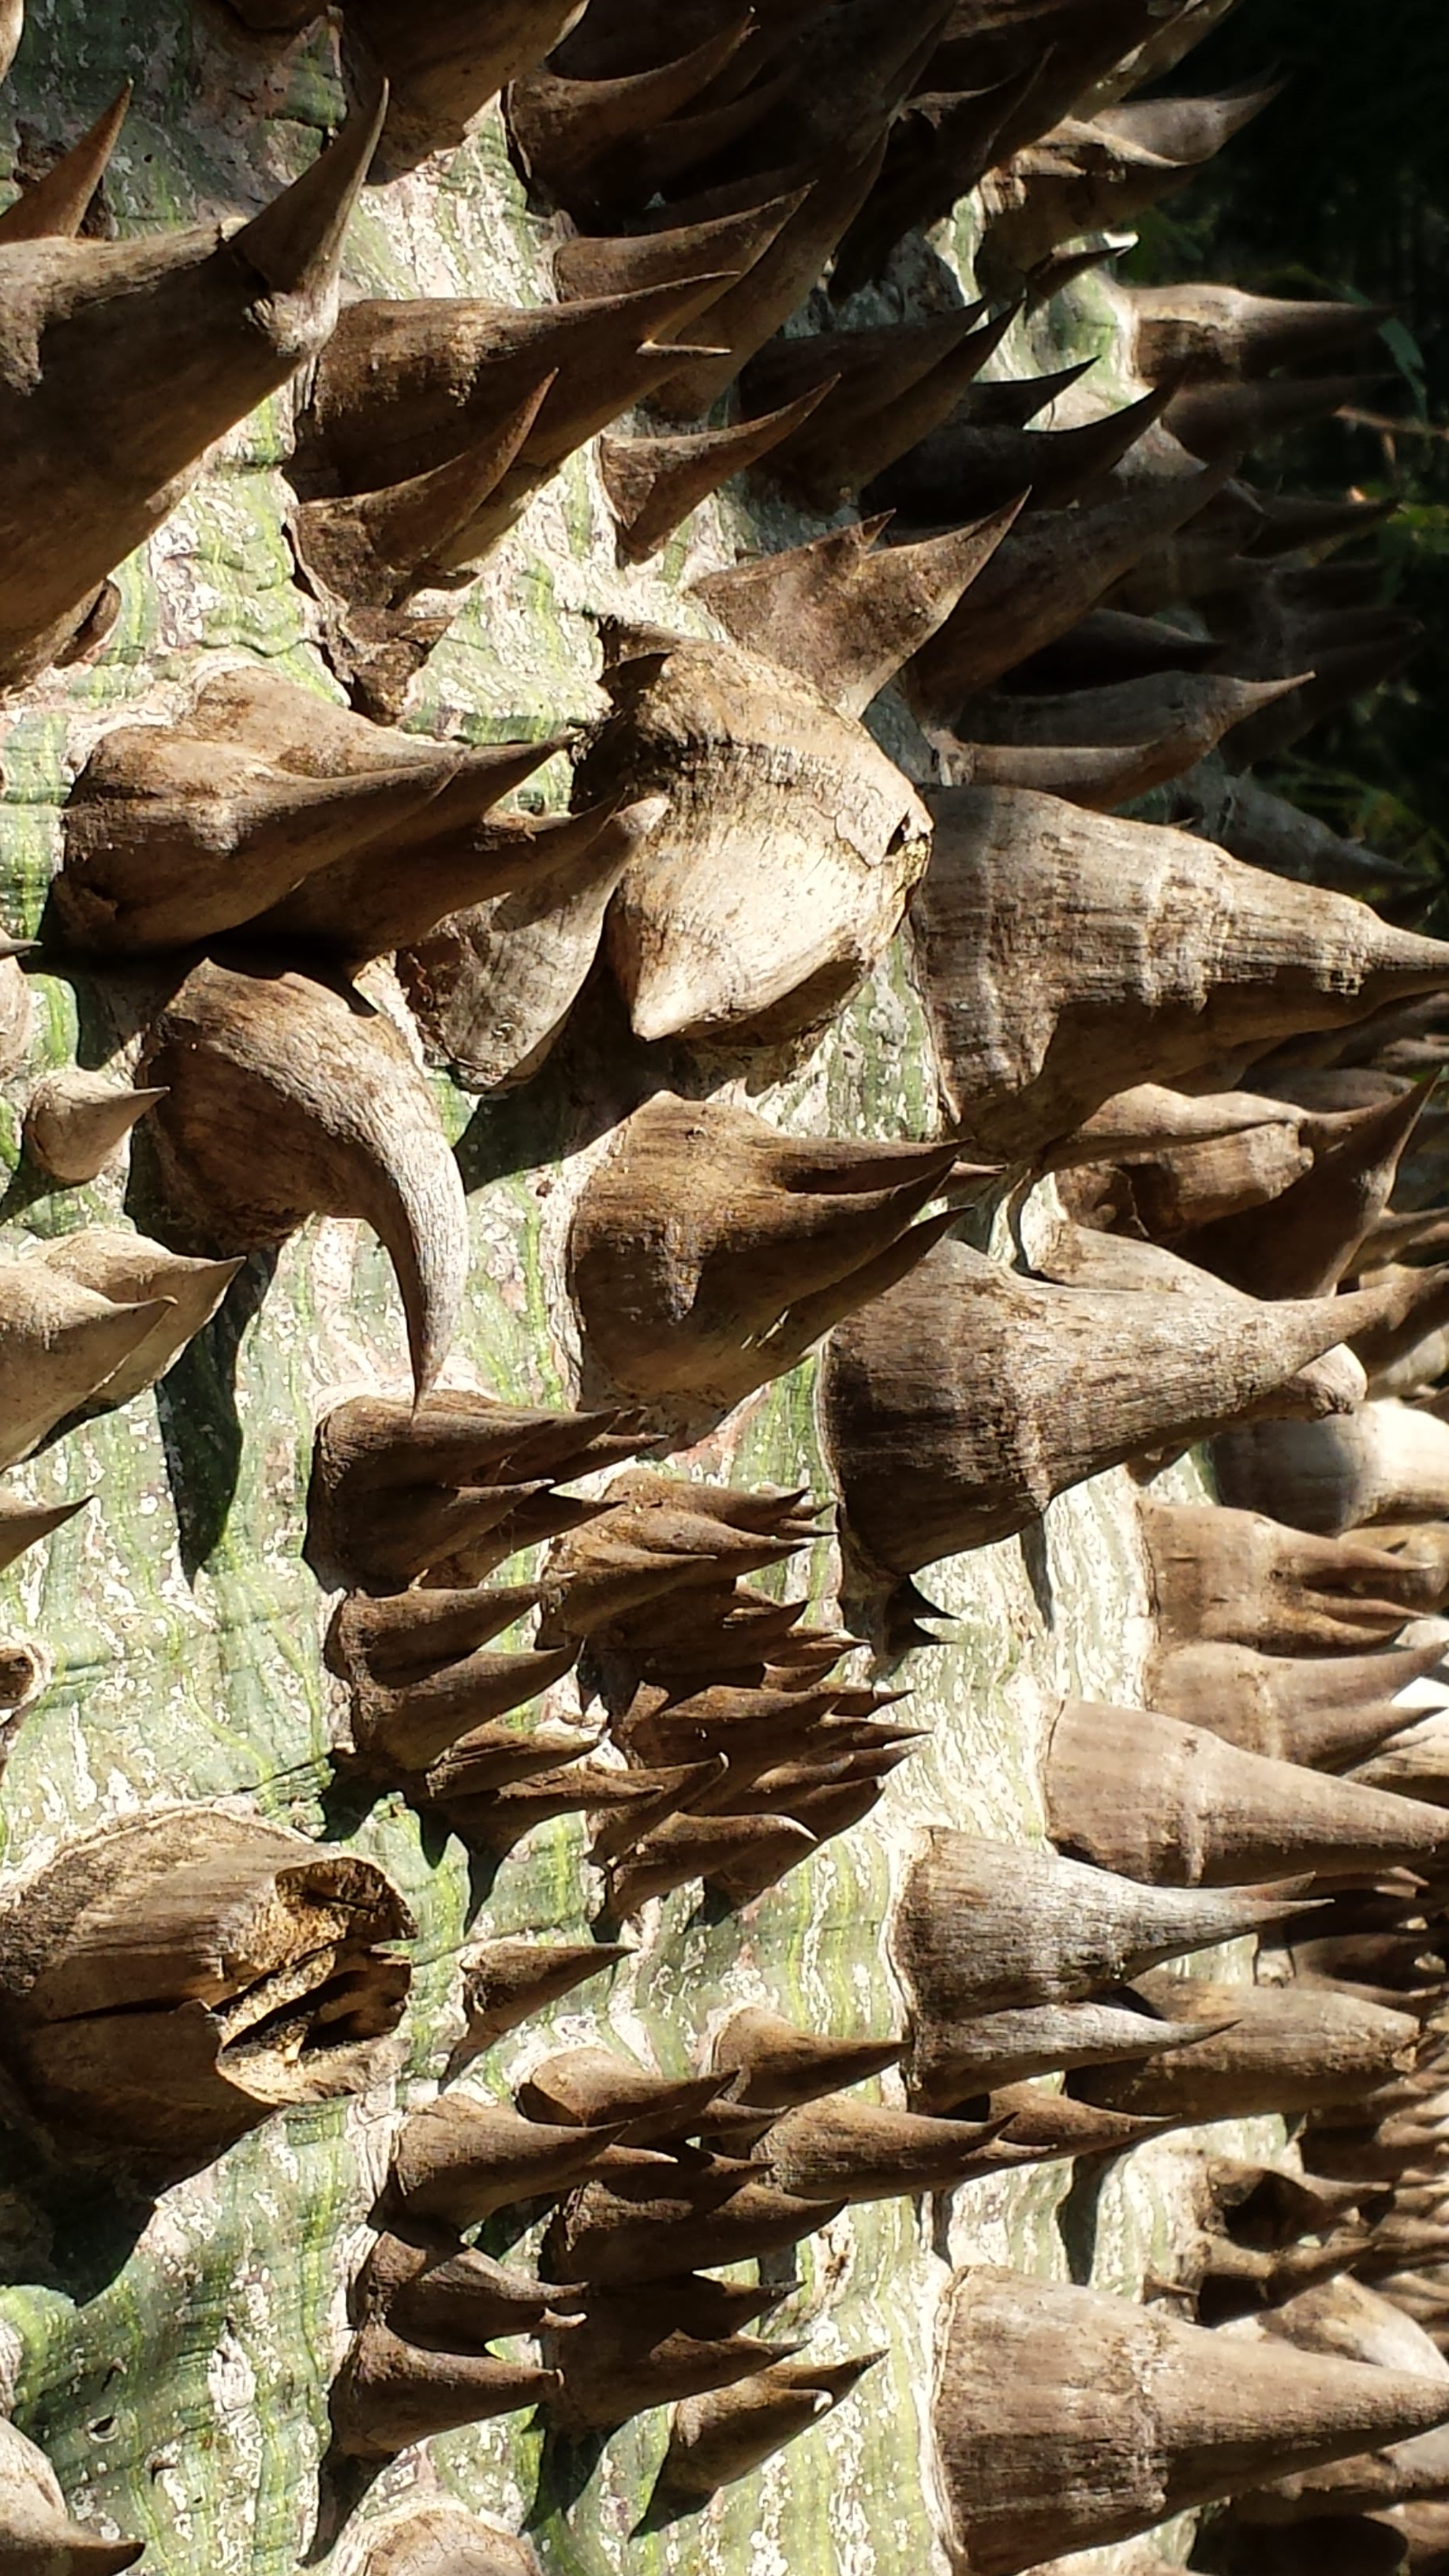
tree, nature, forest, rock, branch, plant, wood, leaf, flower, trunk, thorn, botany, flora, carving, ancient history, woody plant